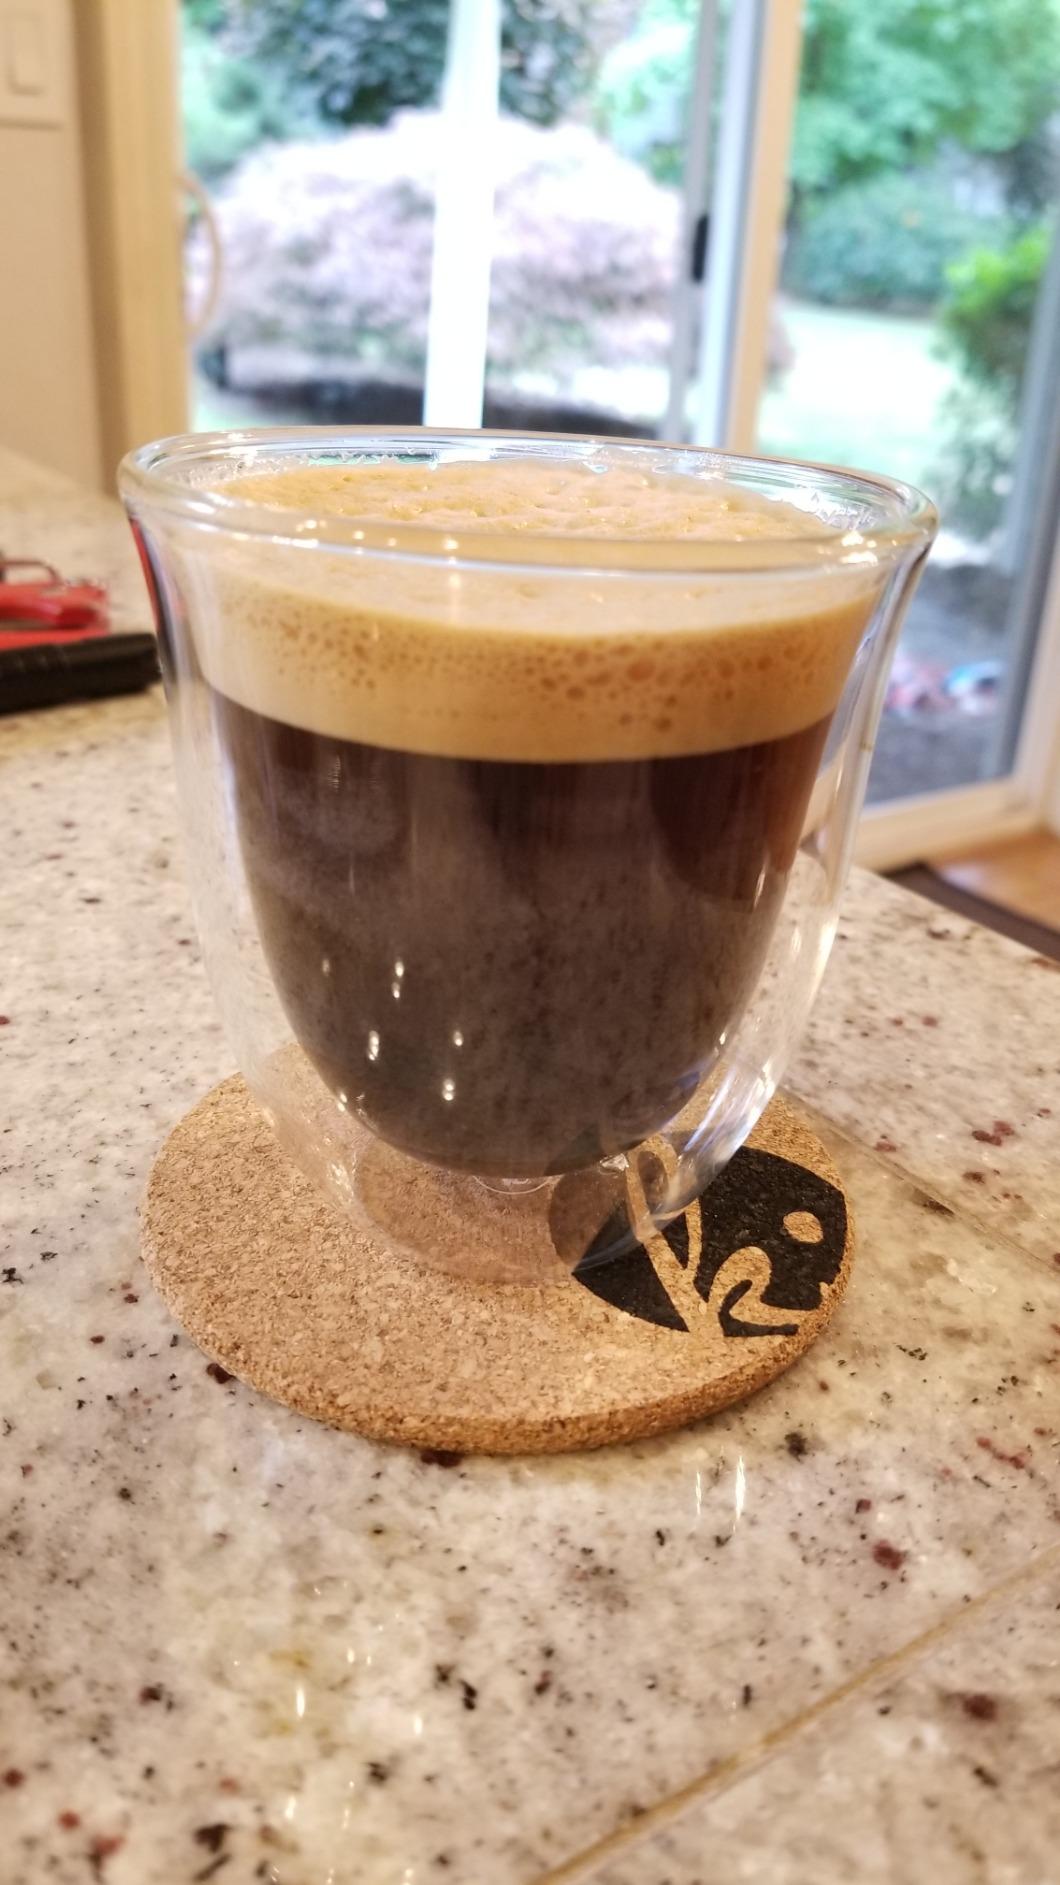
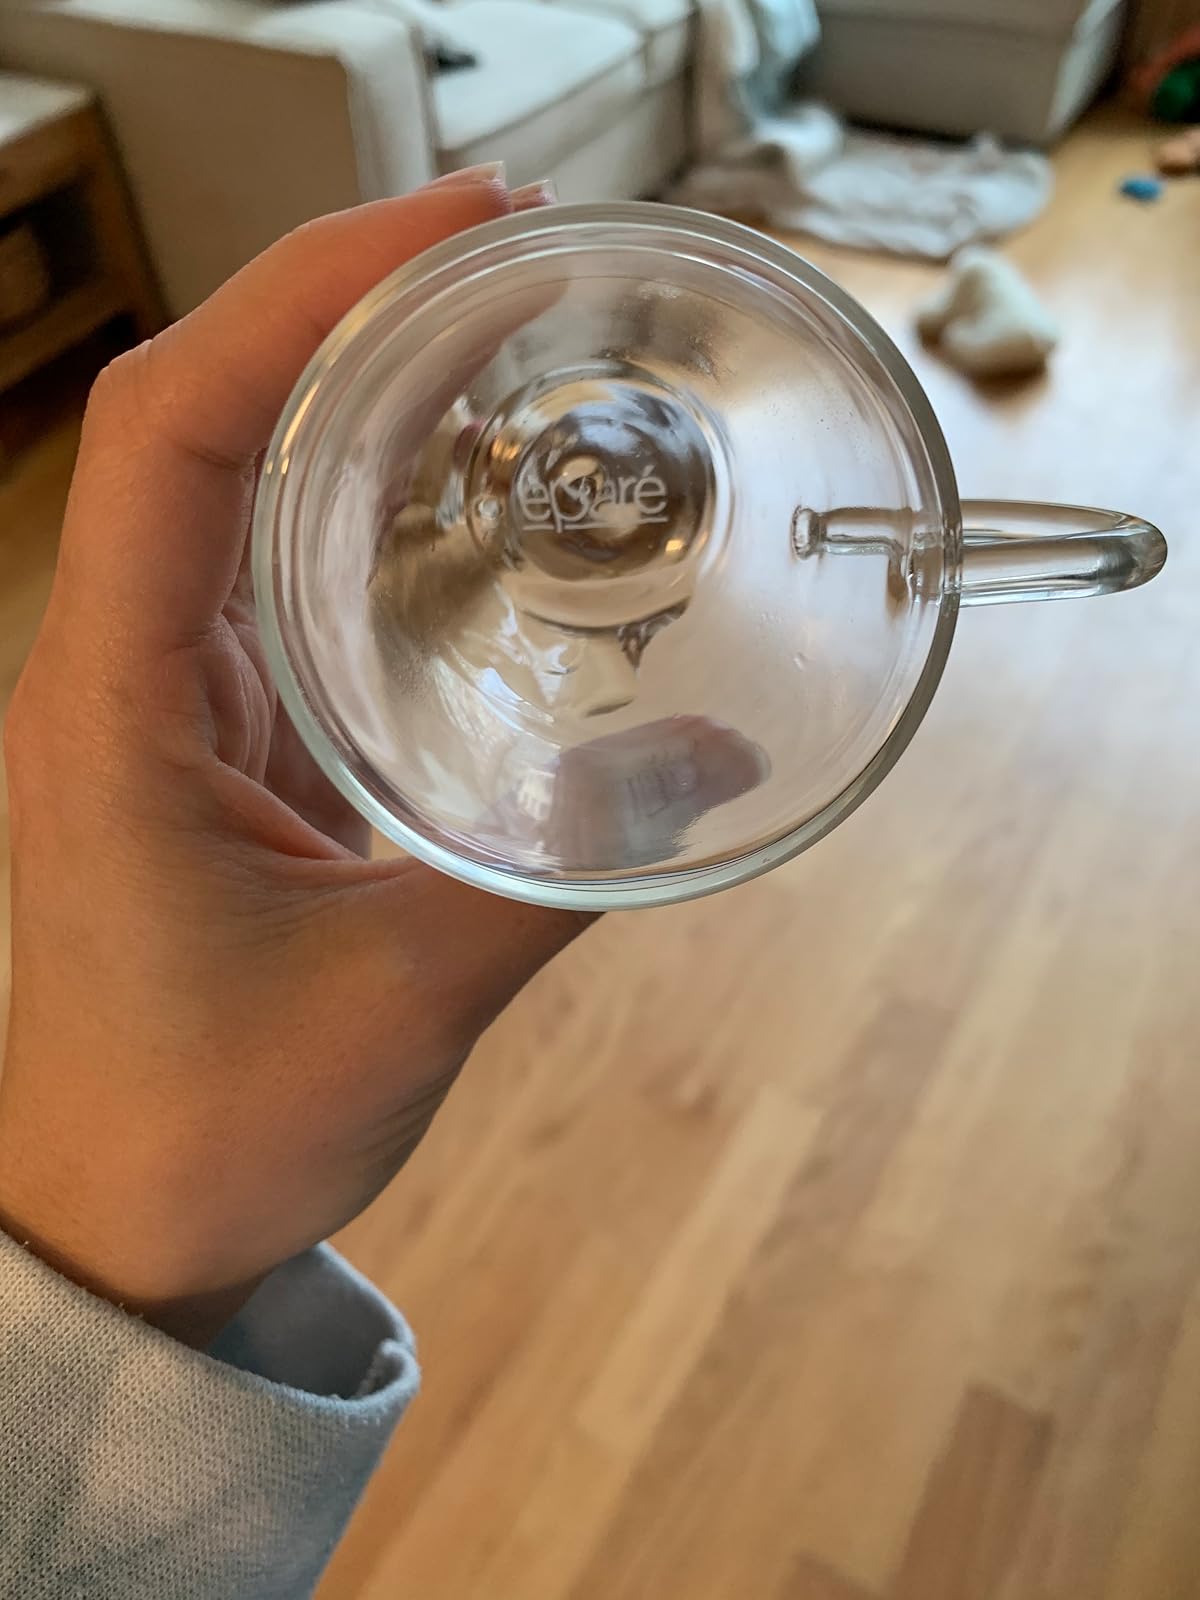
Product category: items_mug
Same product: no